Guzów, Żyrardów County

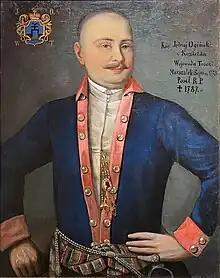
Andrzej Ogiński, builder of Guzów Manor c.1765

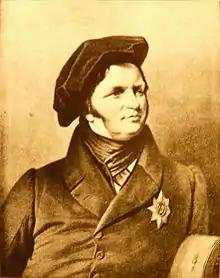
Henryk Łubieński, industrialist, banker and head of the "Łubieński Brothers Co."

In the late Middle Ages the lands of Guzów were a ducal estate owned by Siemowit IV, Duke of Masovia. In the 17th century the settlement was promoted in importance to a rural bailiwick in the possession of Lukasz Opalinski (1612-1666), Grand Marshal of the Crown. After Opalinski the estate changed hands frequently until the early 18th century when the vast 6,000 hectare property came into the Potocki family. Jan Prosper Potocki, starosta of Guzów was briefly the second husband of , for he died early. She became 'starościna' and brought the immense estate with her in her dowry when she married thirdly the highly influential politician and courtier, . He is credited with introducing stability to the place by erecting an extensive late baroque manorial complex, of which only one 1855 print survives. It comprised an Orangery, an Italian garden and a theatre. Here were born his daughter, Józefa and son, Michał Kleofas Ogiński, insurrectionist, statesman and composer. His life was too much caught up in the political turmoil of the country to be focused on the estate. He emigrated.